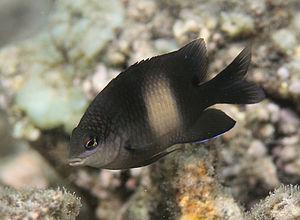
Un grégoire noir (Stegastes nigricans) à la Réunion.
Stegastes est un genre de poissons de la famille des Pomacentridae, dont les plus courants sont communément appelés « grégoires ».
L'île de La Réunion est un département d'outre-mer français situé dans le sud-ouest de l'océan Indien.
Les pomacentridés forment une famille de poissons perciformes, comprenant les demoiselles et les poissons-clowns. La plupart vivent en eau salée, mais certains fréquentent les eaux saumâtres. Ils sont remarquables pour leur robuste constitution et territorialité. Ils pratiquent l'hermaphrodisme successif de type protandre. Nombre d'entre eux sont brillamment colorés, ce qui les rend populaires dans les aquariums.